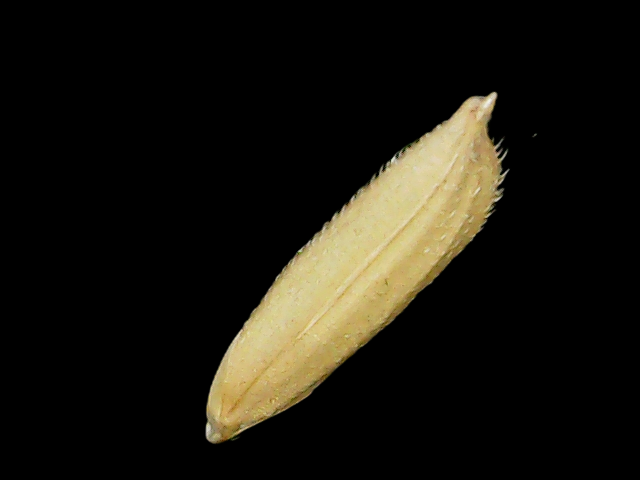
Rice variety: Binadhan26